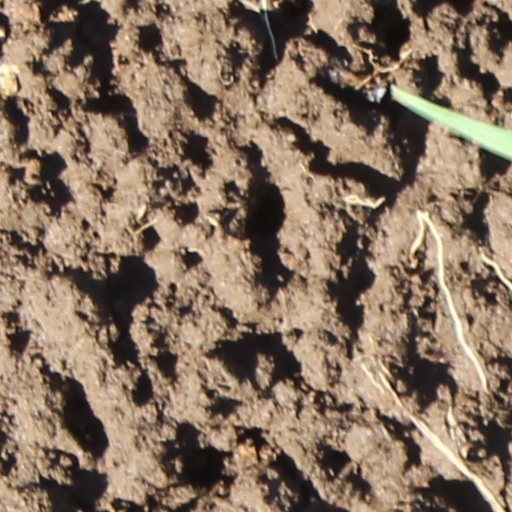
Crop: wheat